Killing of Tortuguita

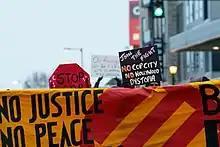
Protest in Minneapolis on January 21, 2023.

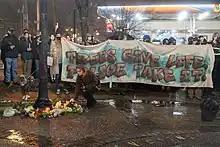
A shrine in the streets of Atlanta commemorating the killing of Tortuguita (January 19, 2023)

Notable vigils and protests were held in the U.S. cities of Atlanta, Bridgeport, Minneapolis, Nashville, Philadelphia, and Tucson from January 20–22, 2023. Some demonstrators spray painted graffiti on Bank of America buildings to protest the company's involvement in financing the facility's construction. Vigils were also held in the U.S. cities of Seattle and Chicago, and internationally in London and Lützerath.